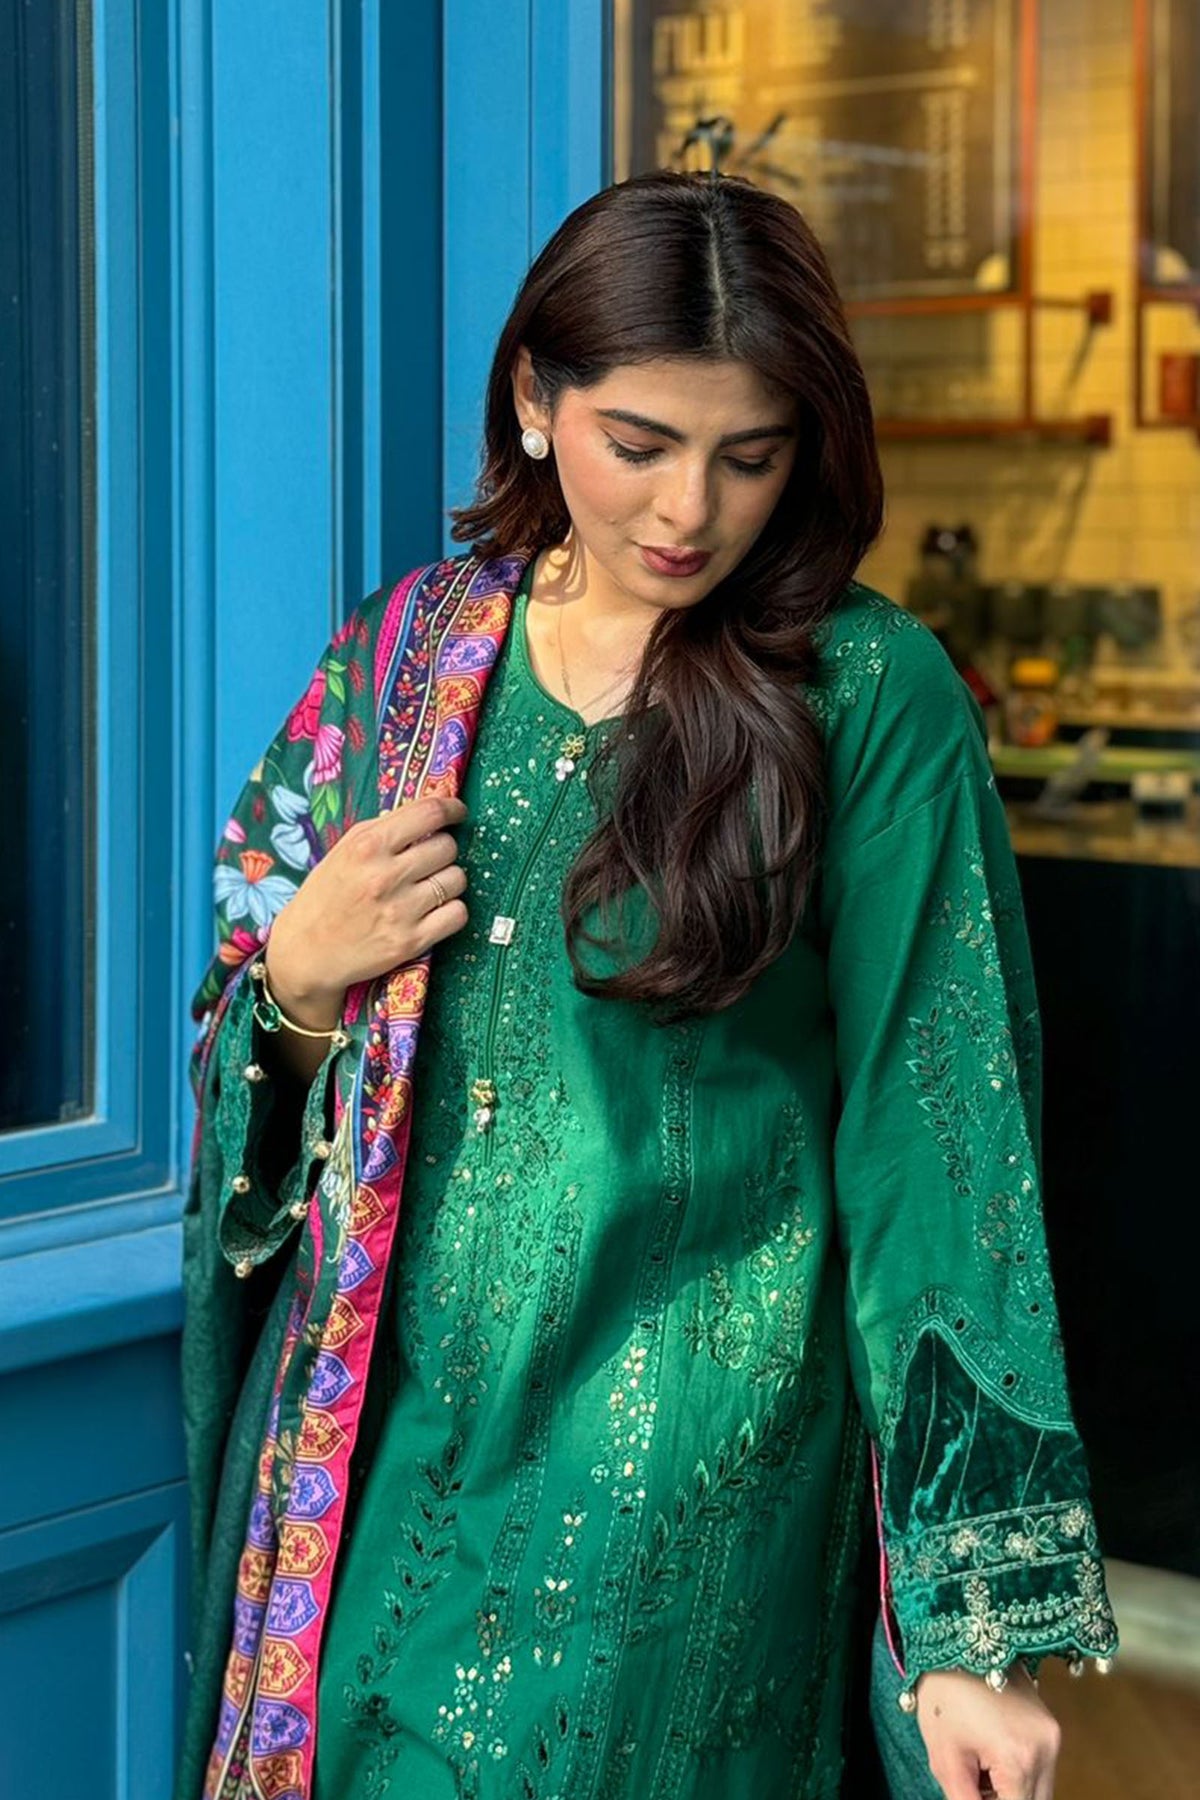
green embroidered salwar suit